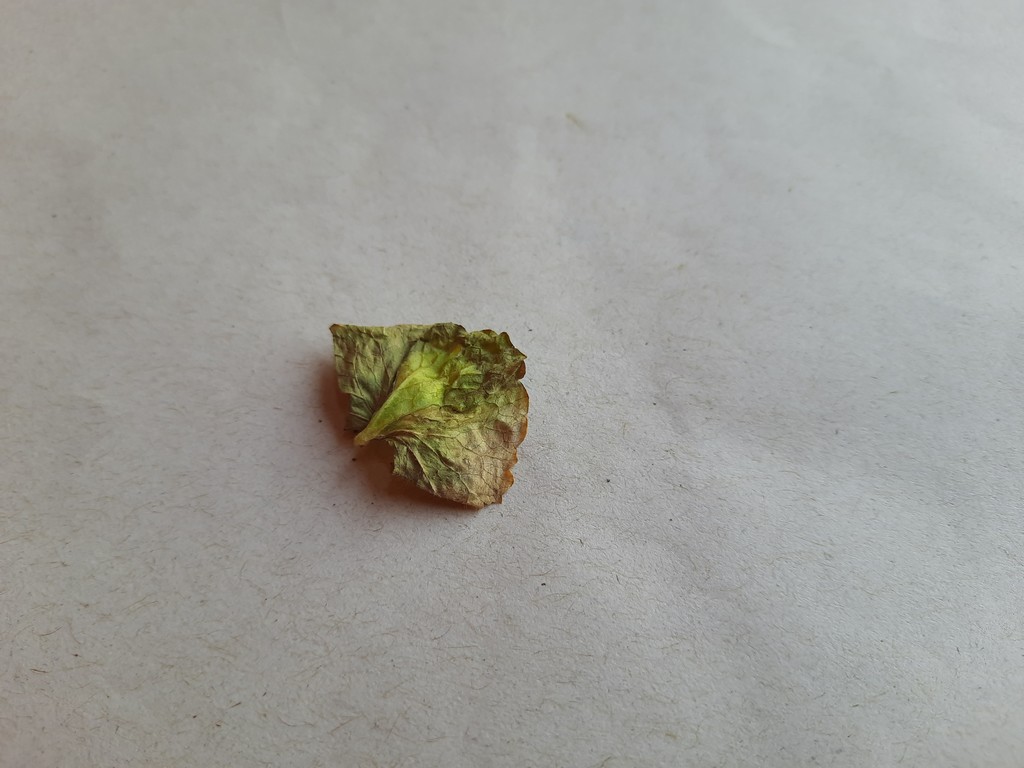
Label: Unhealthy